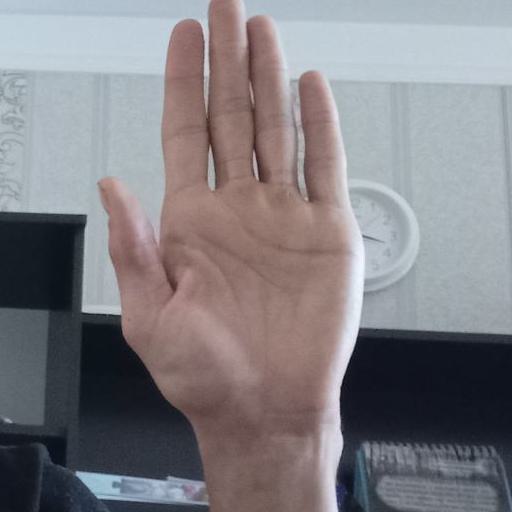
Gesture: stop